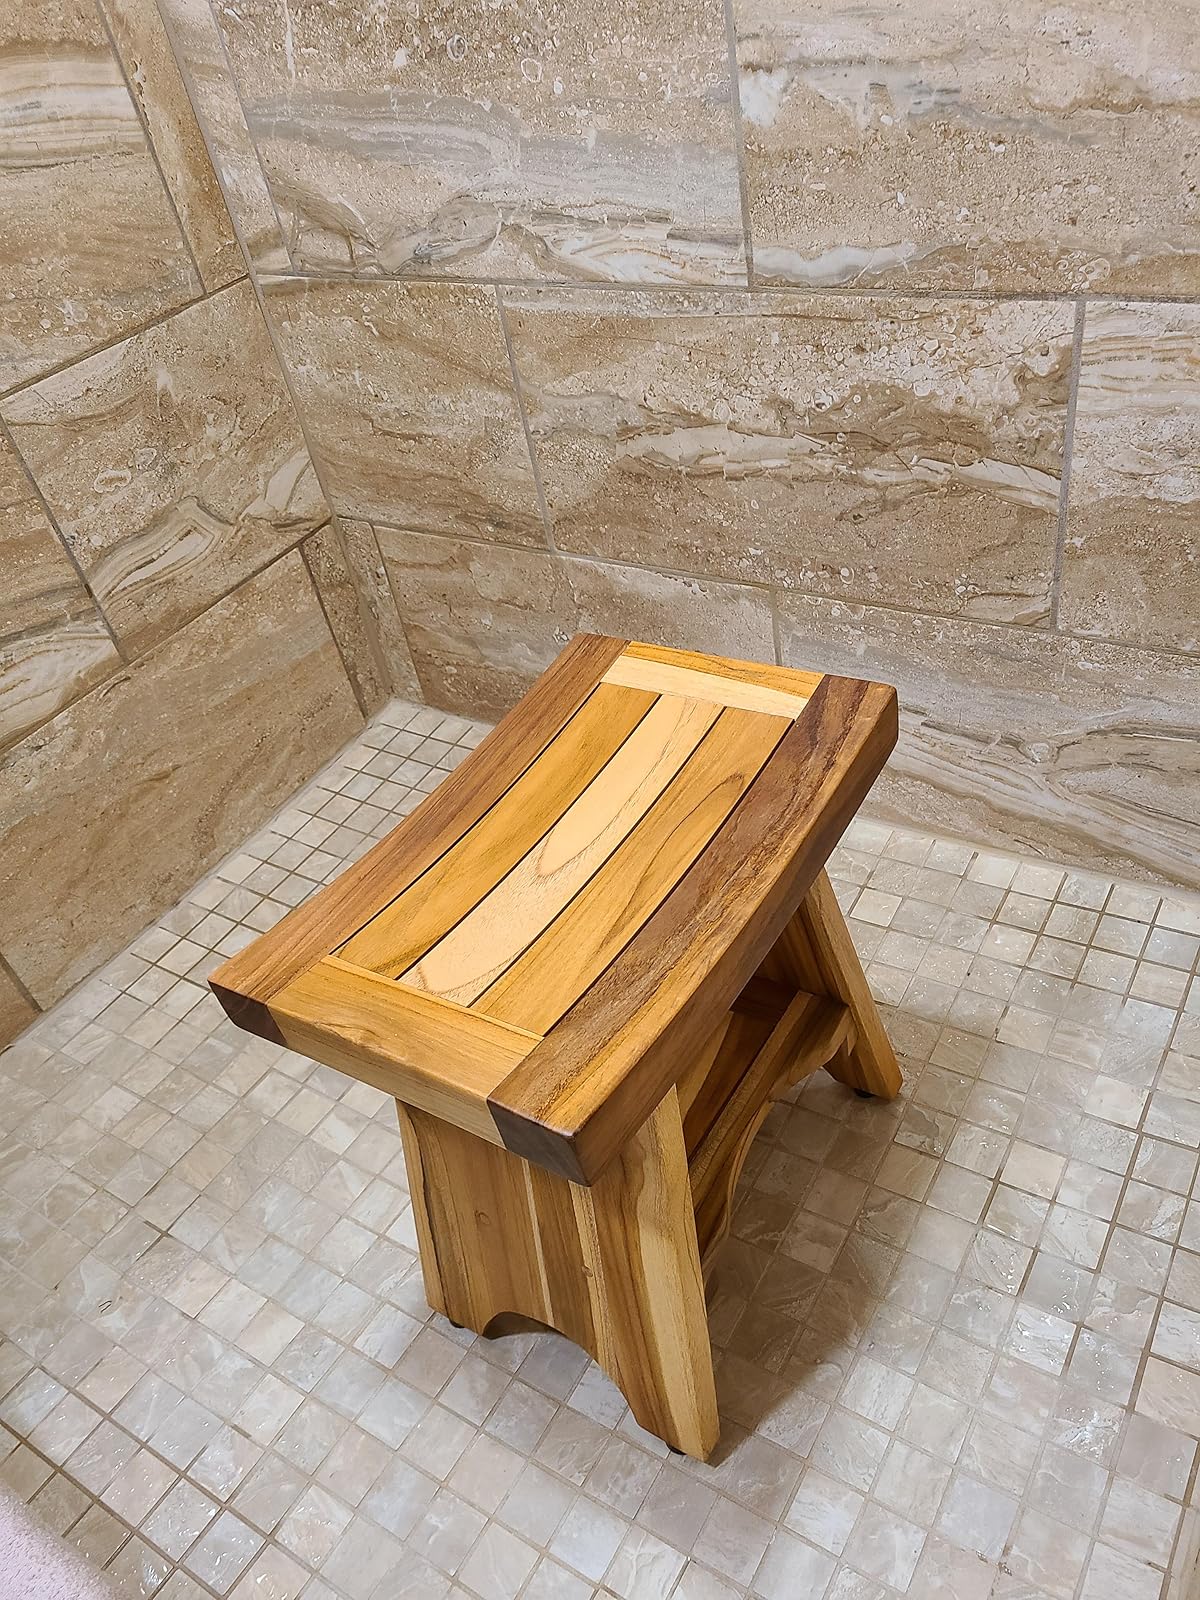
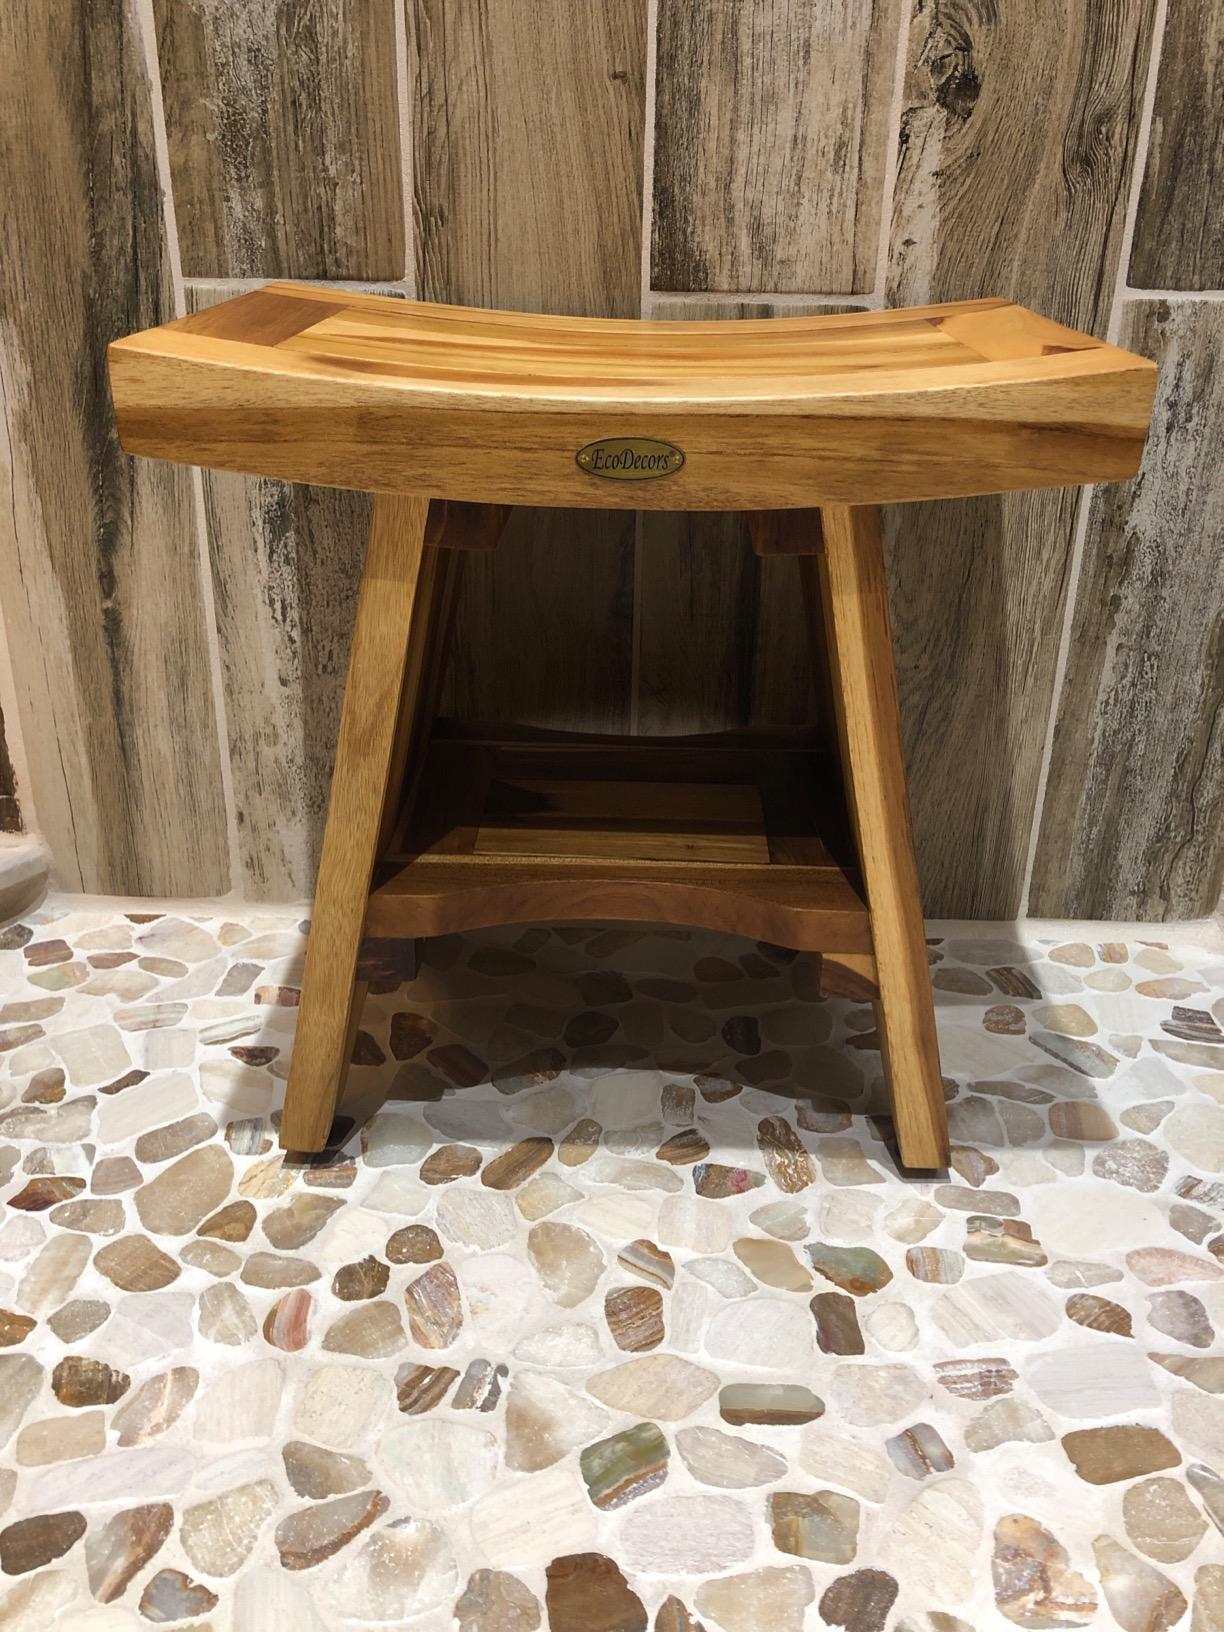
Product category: stool
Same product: yes